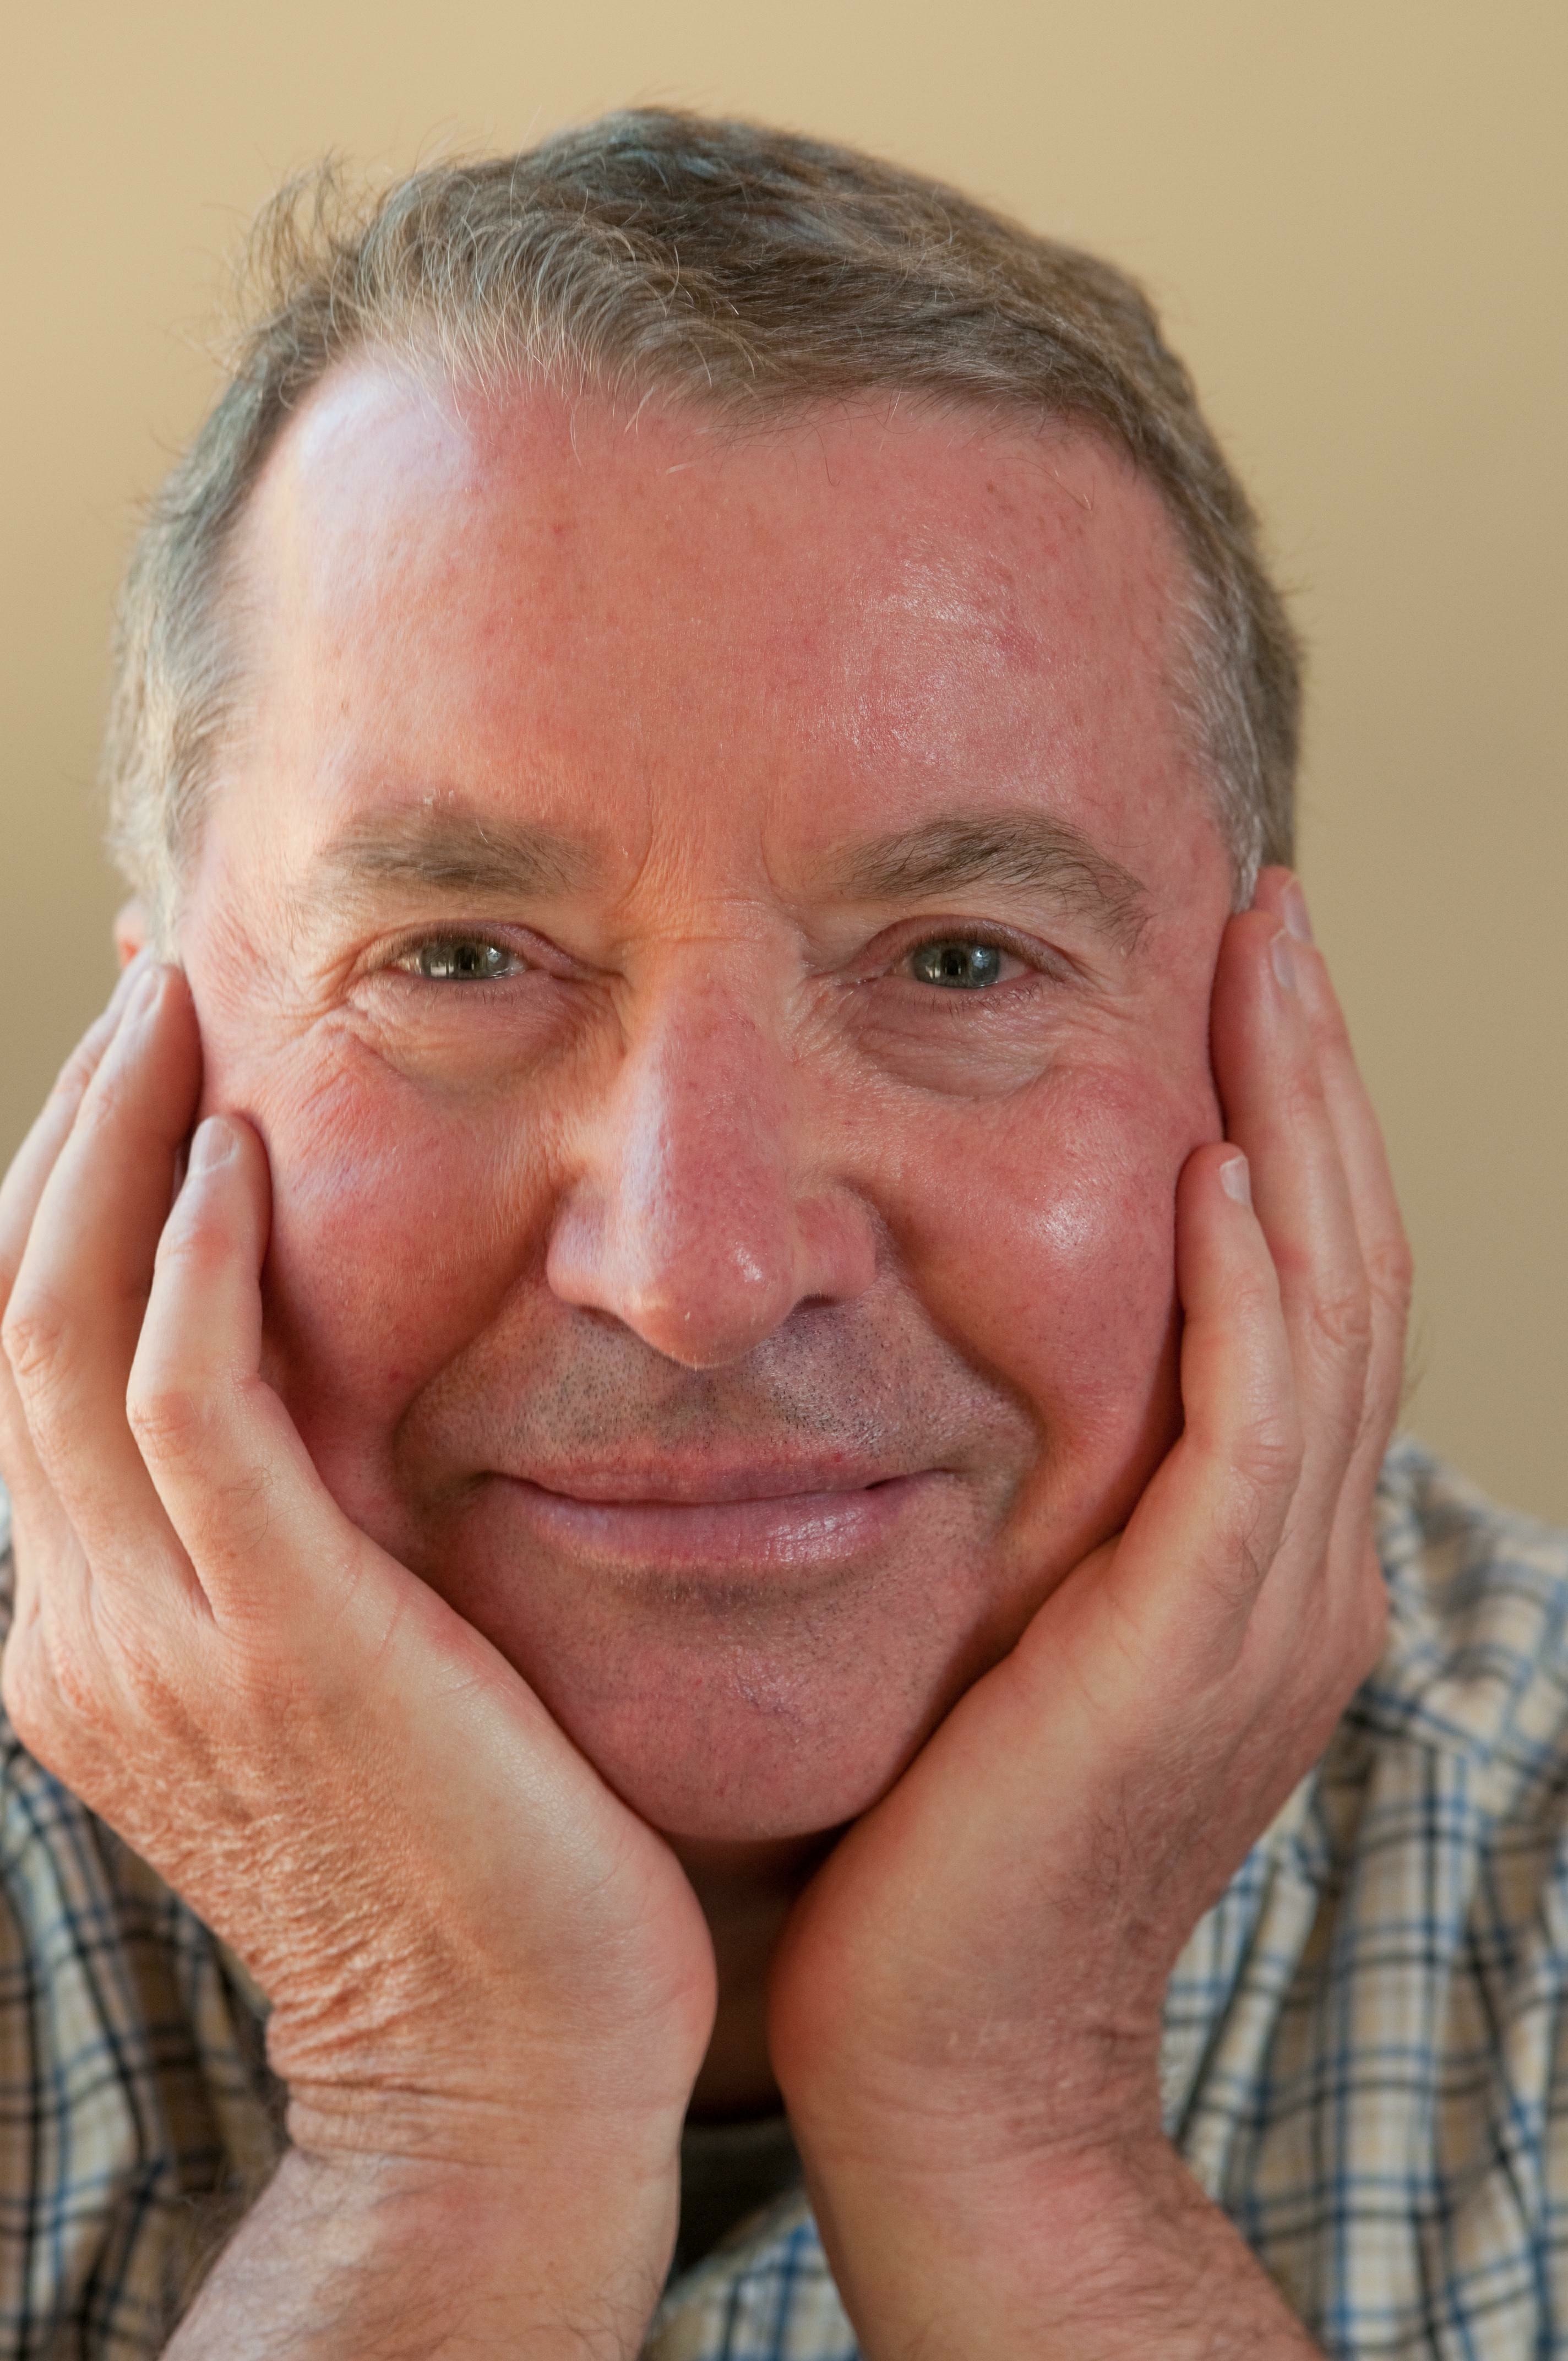
hand, man, person, male, portrait, facial expression, mouth, senior citizen, close up, human body, face, nose, cheek, eye, head, skin, organ, grandparent, sense, chin